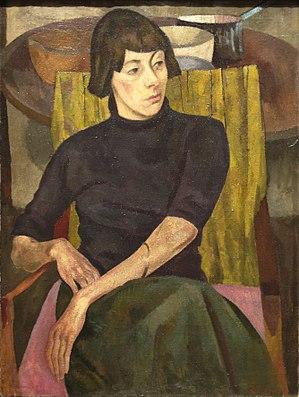
Portrait de Nina Hamnett par Roger Fry
Nina Hamnett est une artiste et écrivaine galloise connue sous le nom de « Reine des Bohémiennes »
Les Gallois sont une nation et un groupe ethnique d'autochtones du Pays de Galles. Ils sont un peuple celtique qui parlent traditionnellement la langue galloise. La plupart des Gallois sont des citoyens britanniques.
Roger Eliot Fry est un critique et théoricien de l'art britannique, particulièrement actif dans les premières décennies du XXᵉ siècle. Également peintre, il appartenait au Bloomsbury Group.